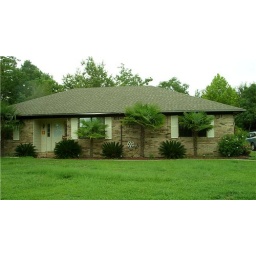
3B/2B rental house just off of CR-12 in Foley, AL. 1700 sq ft split floor plan, brick house.